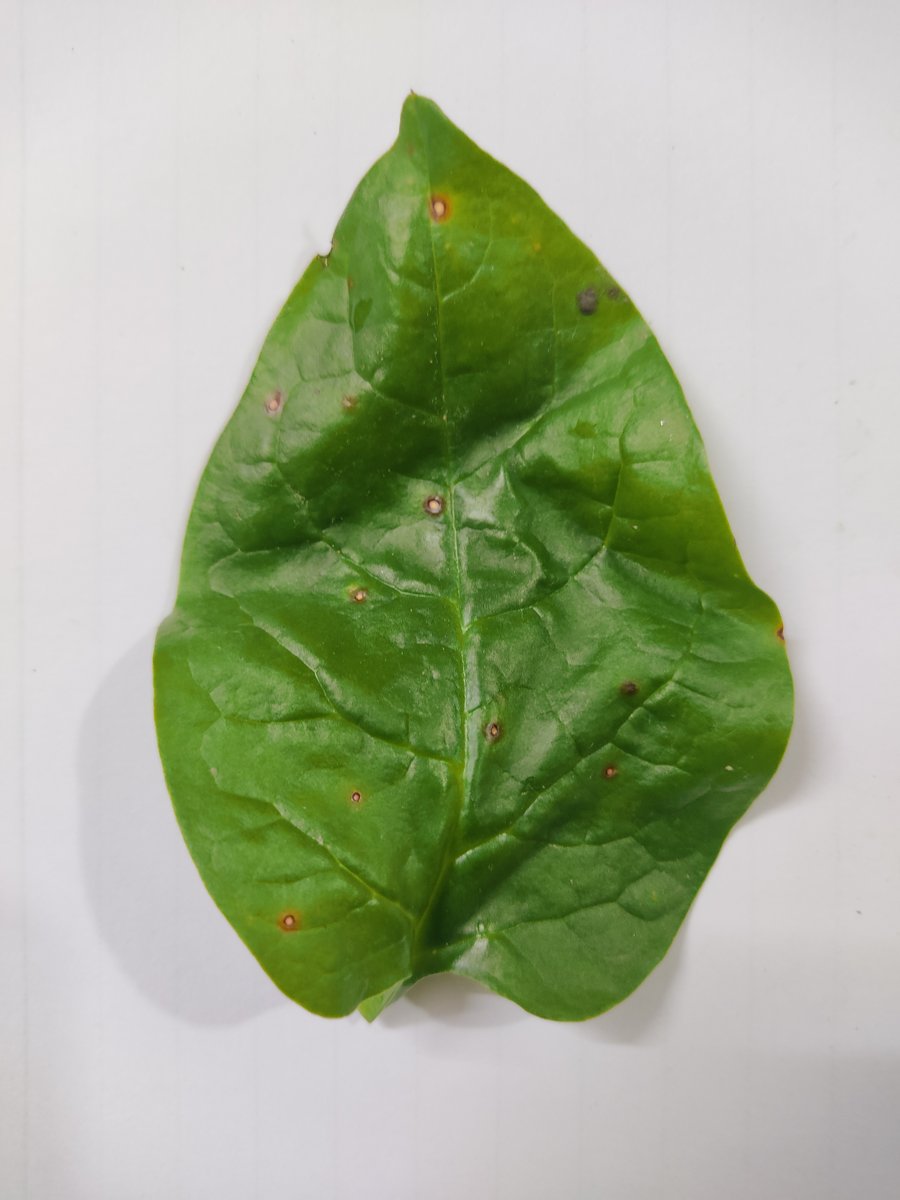
Label: Bacterial-Spot